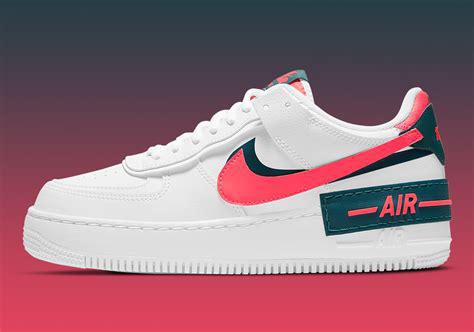
Brand: Nike
Model: Air Force 1 07 LV8